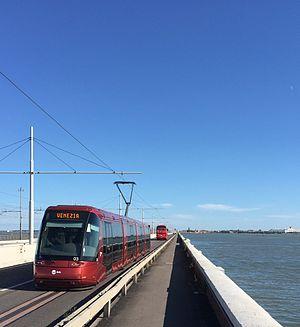
Le Tramway de Venise est un système de transport en commun de la ville de Venise en Italie circulant principalement dans le quartier terrestre de Mestre